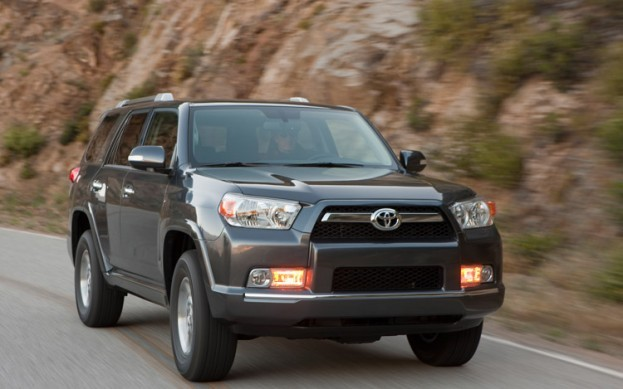
Car model: 2012 Toyota 4Runner SUV